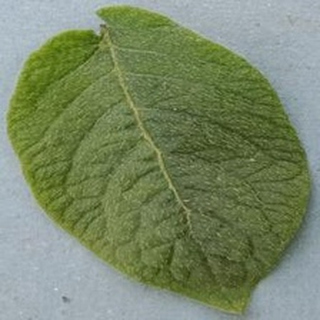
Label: healthy_potato